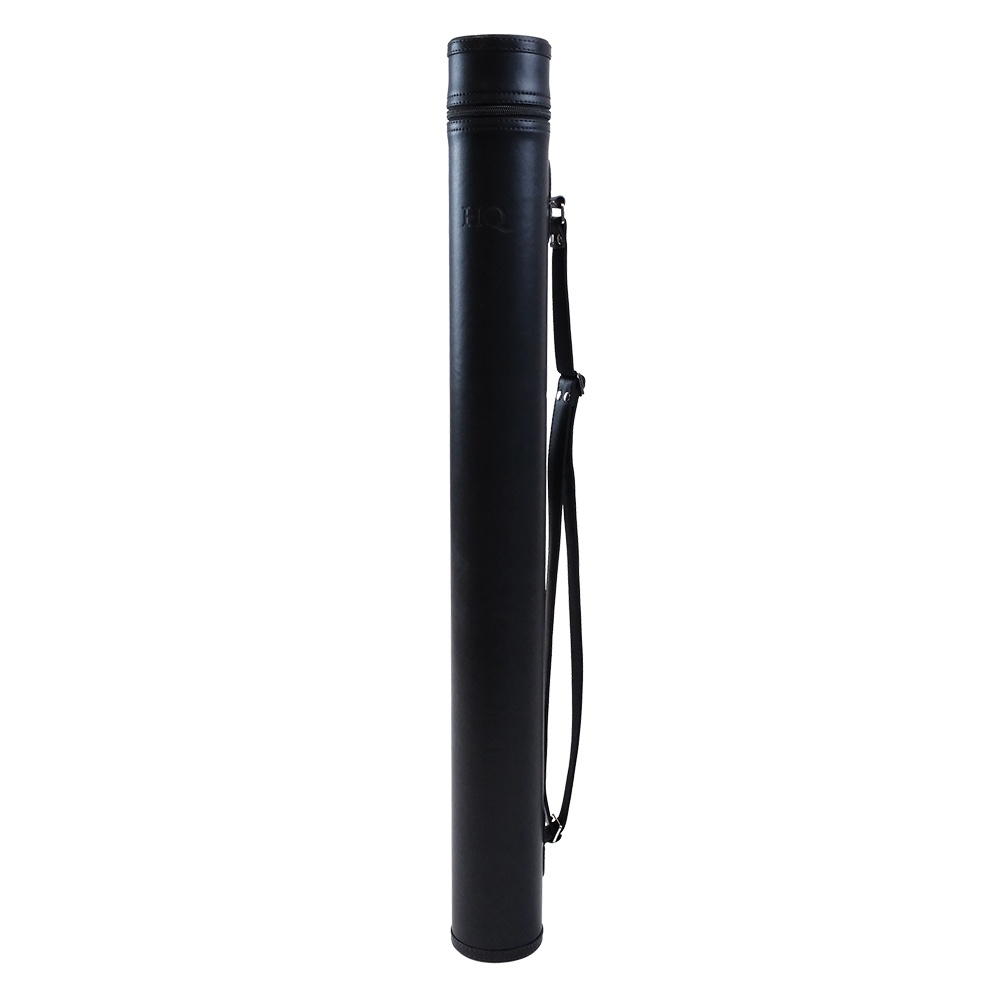
HQ Microfibre Bow Tube Case – Double Bass French / German Double (3 colours)
HQ Microfibre Bow Tube – Double Bass French/German Double (3 colours) PLEASE CONTACT FOR STOCK AVAILABILTY Microfibre scratch resistant soft leather-look material, strong polypropylene tube construction. YKK zippered end, solid internal divider to keep two bows separate. Sponge padded interior ends to protect bows. Adjustable shoulder strap with metal anchor points. 1 kg. Available in Black, Blue and Red.
Brand: Crescendo Music
Category: Arts & Entertainment > Hobbies & Creative Arts > Musical Instrument & Orchestra Accessories > String Instrument Accessories > Orchestral String Instrument Accessories > Orchestral String Instrument Bow Cases > Double Bow Cases